Dixy Chicken

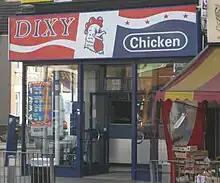
A Dixy Chicken branch in Palmers Green, London in 2010, displaying the old logo.

Dixy Chicken is a British fast food chain that specialises in halal chicken, founded in 1986 in Solihull and currently headquartered in Bury. The company was founded by two British Pakistanis, who began by offering halal versions of products found in restaurants such as McDonald's and KFC, before it developed into its own chain. It is owned by an English company, Dixy Group Holdings Limited. Dixy Chicken has 110 outlets within the United Kingdom, the majority on high streets, with some drive thru locations. Internationally, it has locations in Syria, Norway, United States, New Zealand, India, Brunei, Pakistan, Saudi Arabia and the United Arab Emirates.